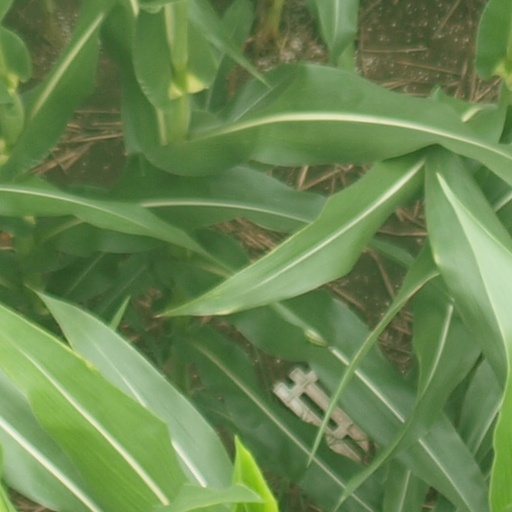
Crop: maize; corn